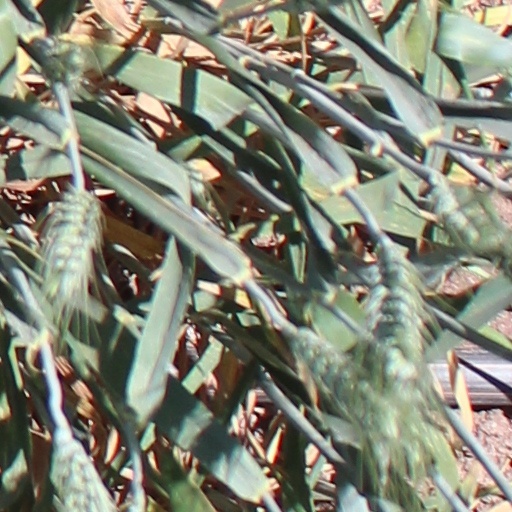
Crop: wheat